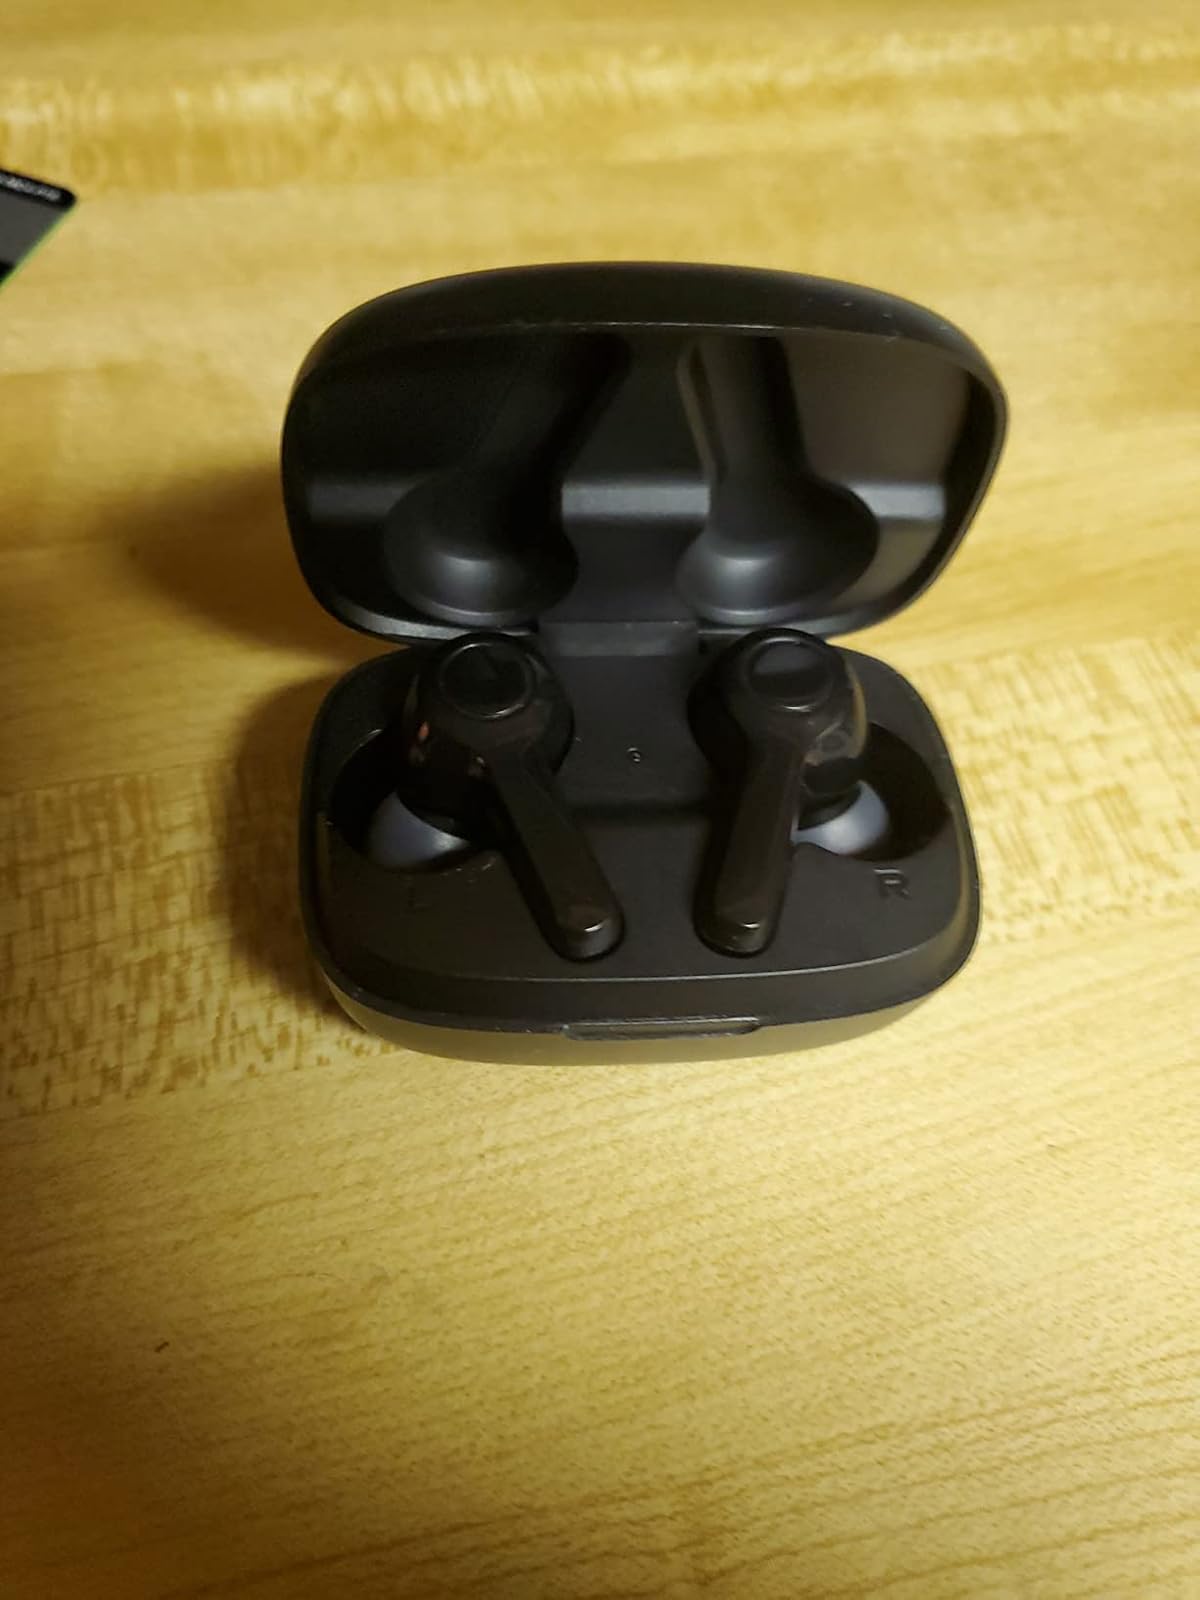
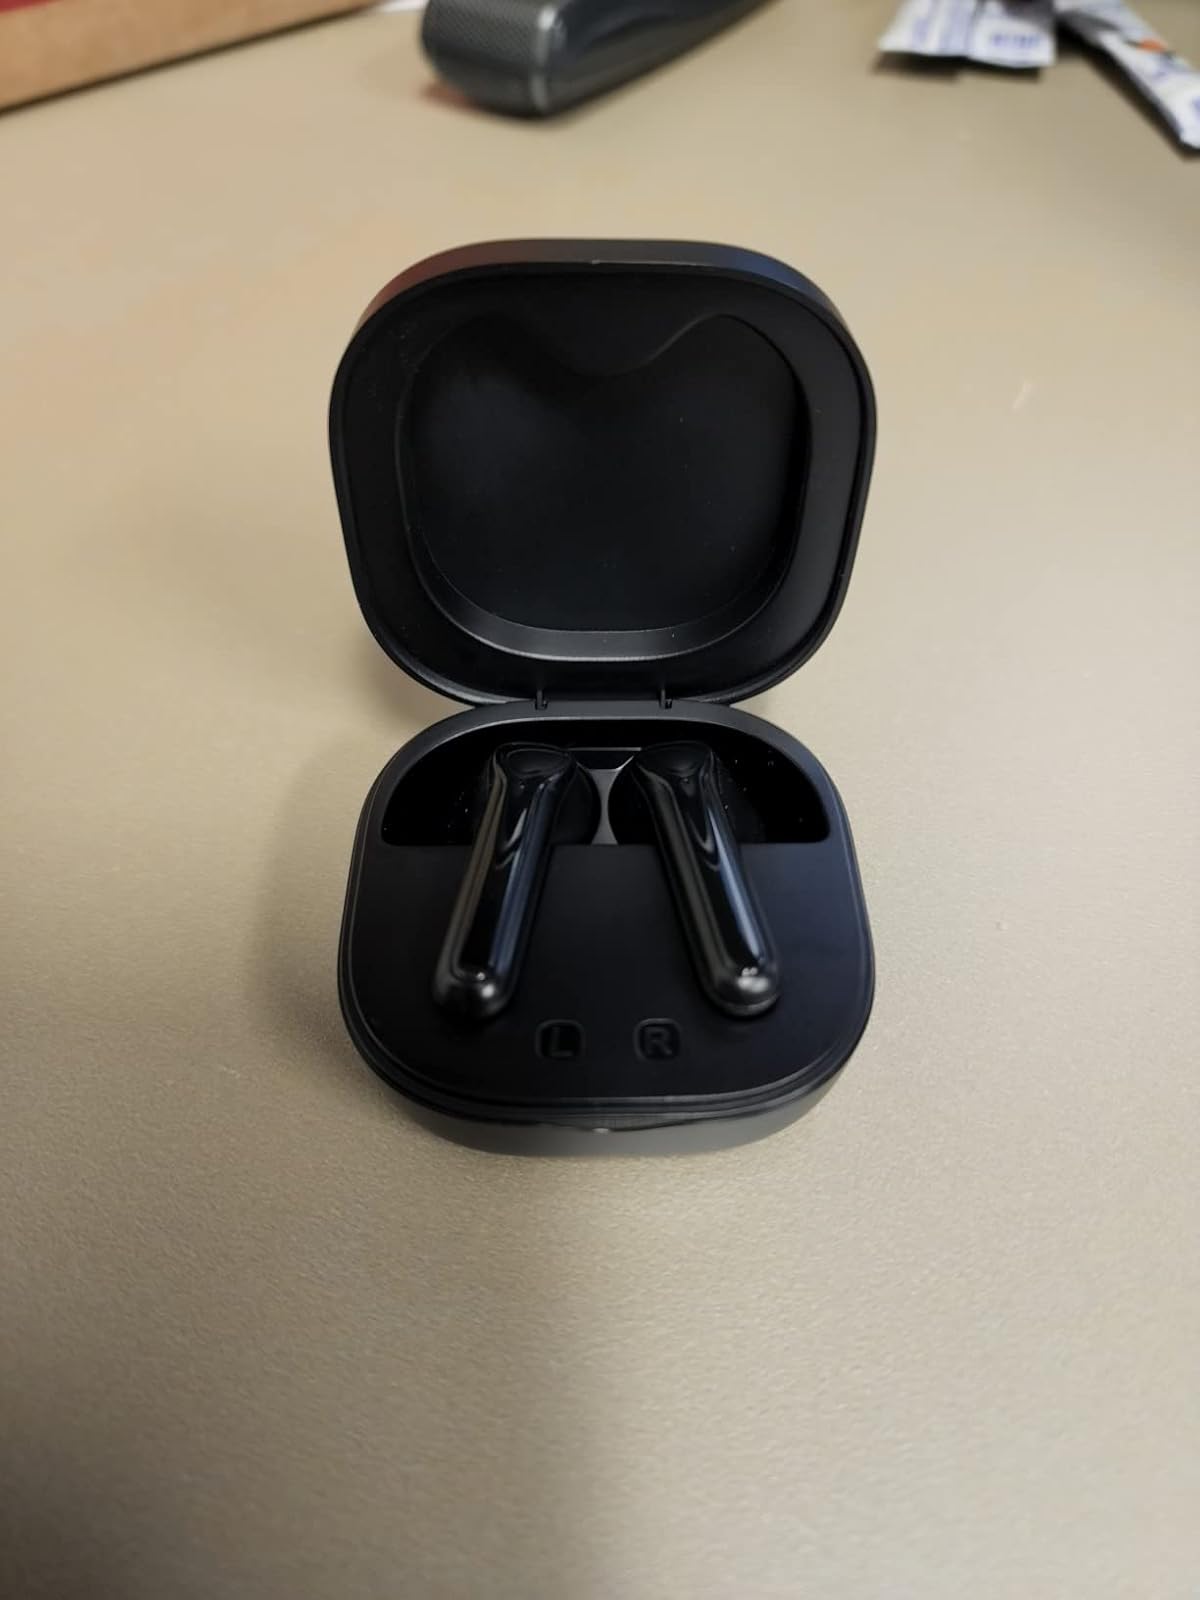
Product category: earbuds
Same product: no